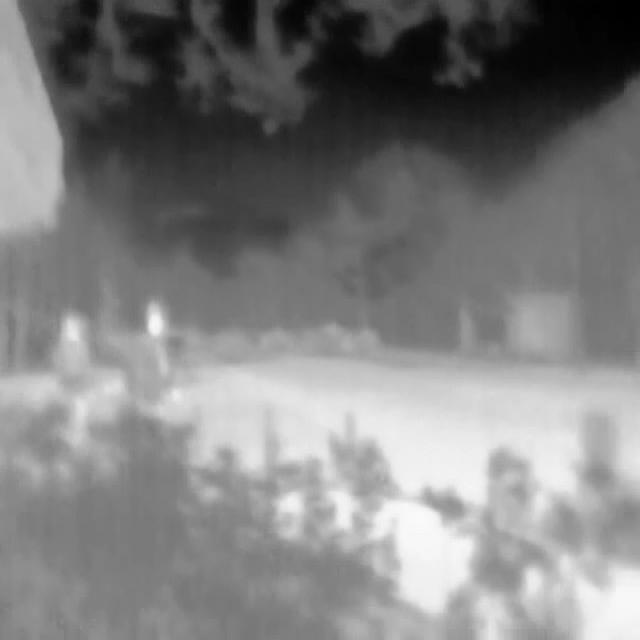
Detected objects:
label: person
label: person